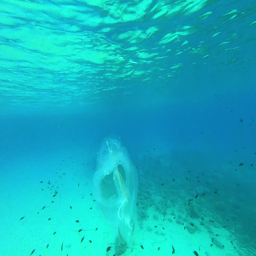
jellyfish floating under water near the shore